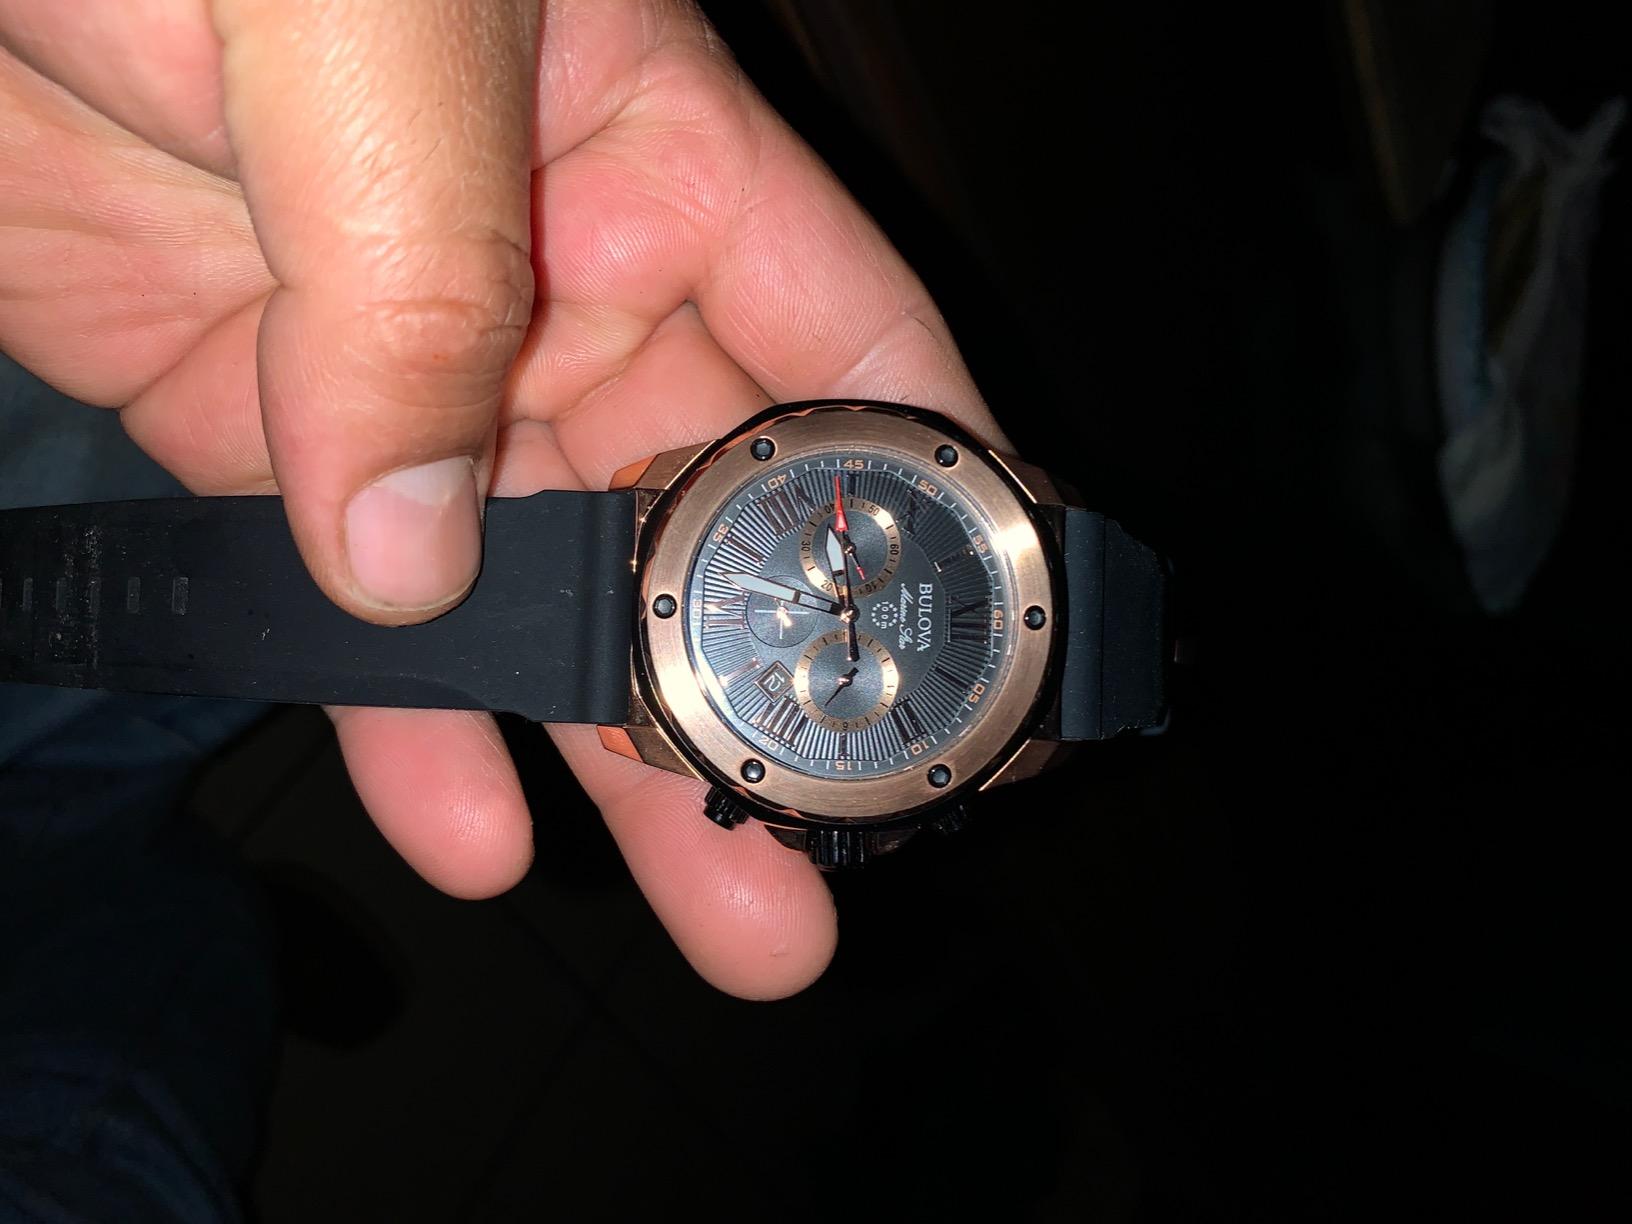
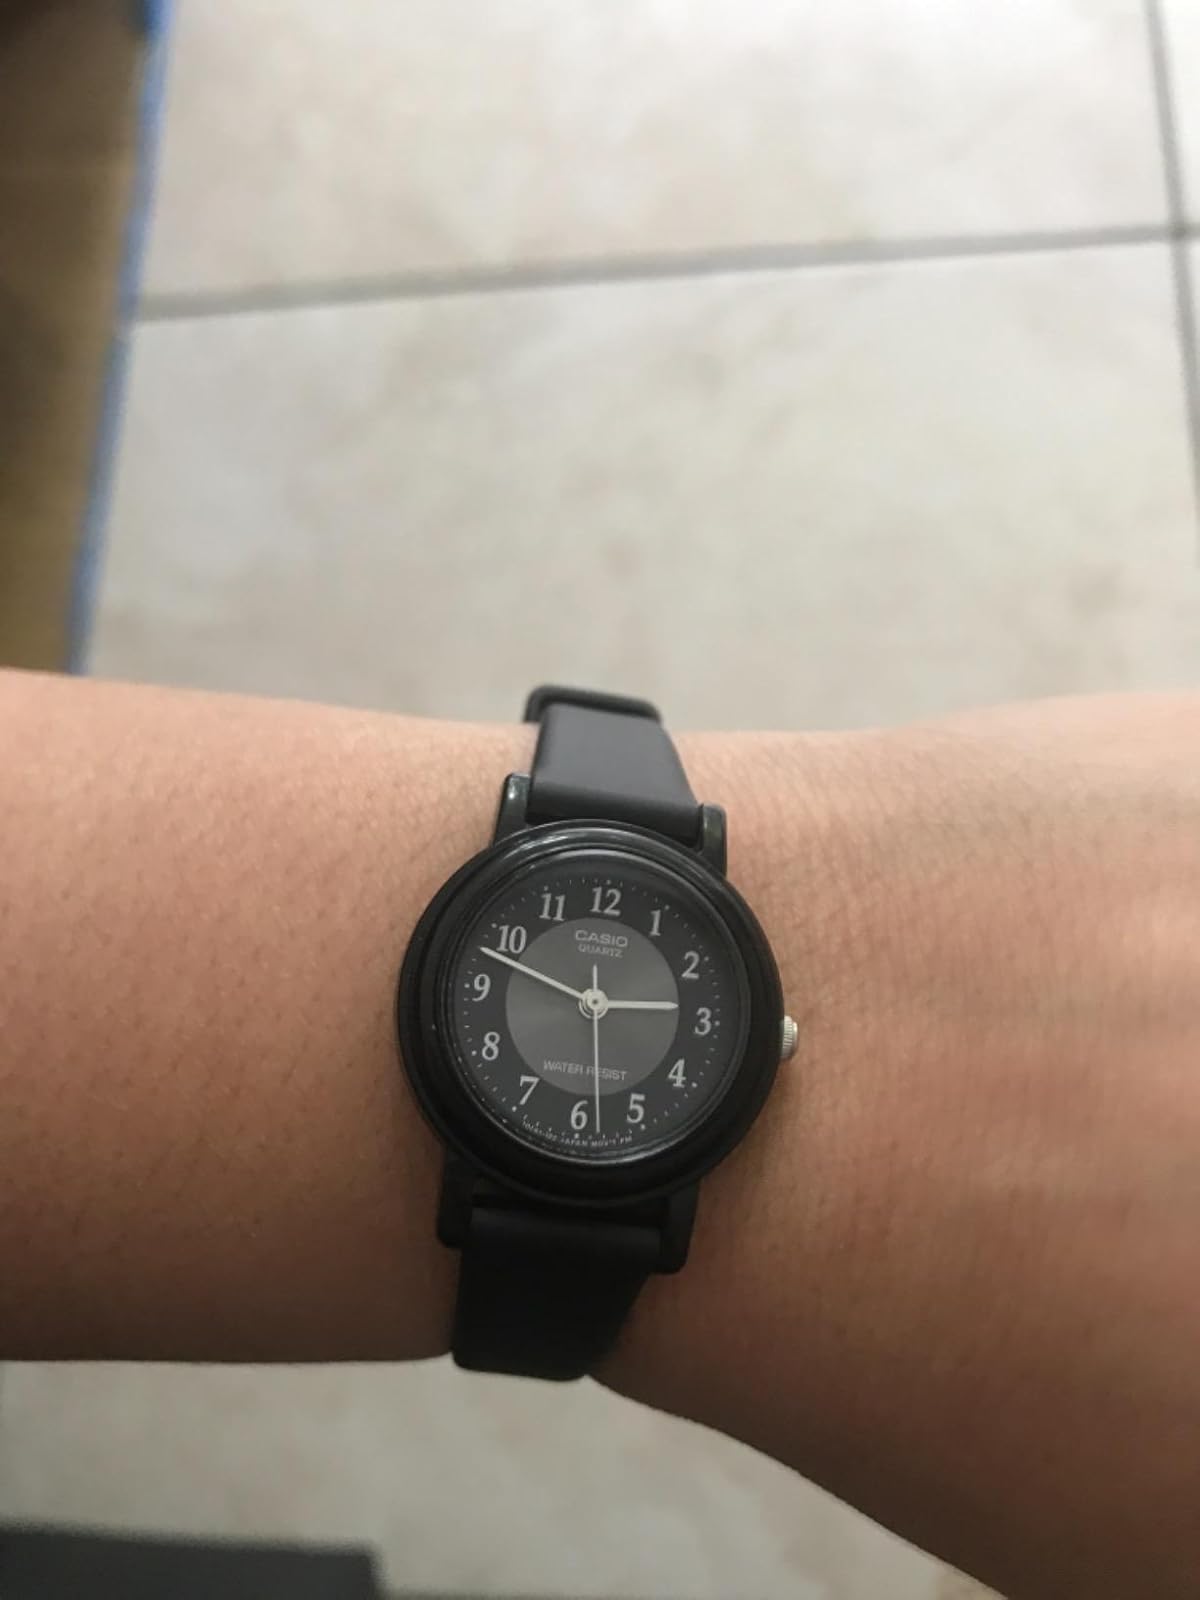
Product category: accessories_watch
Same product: no